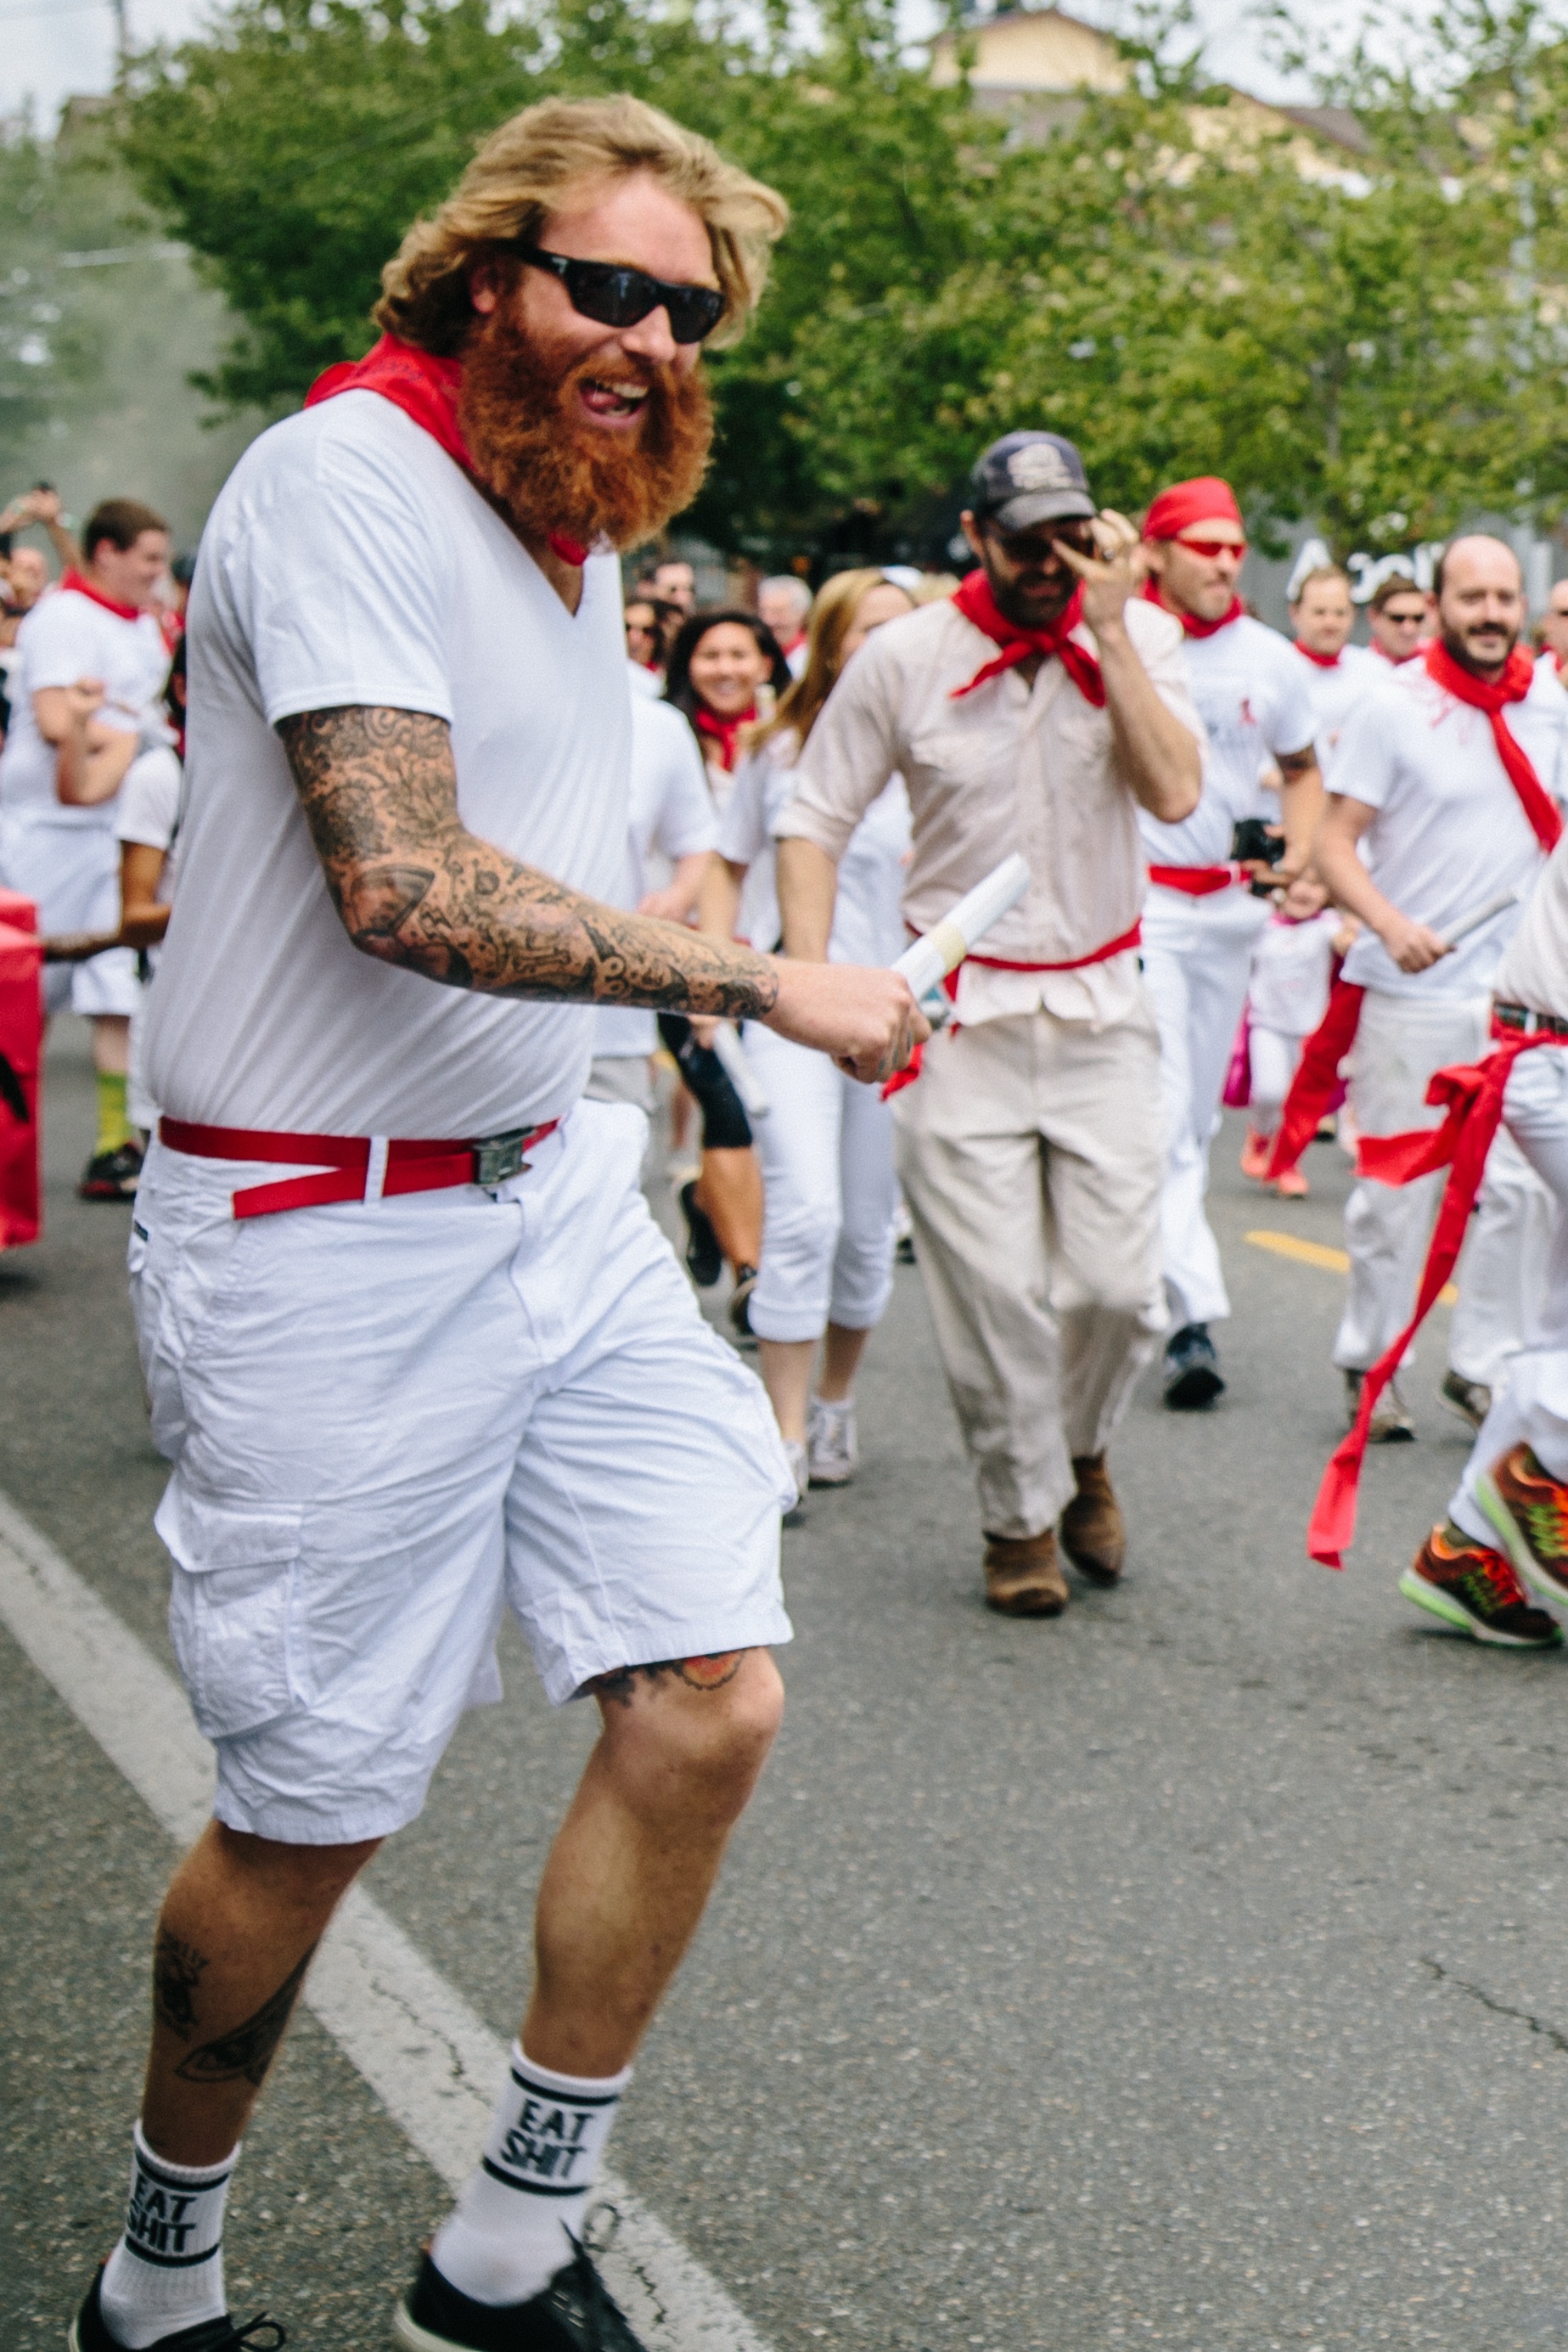
festival, sports, endurance